Souk El Bchemkya

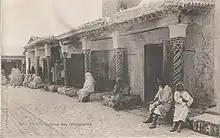
Old view of shops located under the platform of the mosque.

The souk is located near the crossroads of Sidi Ben Ziad Street and Souk El Bey. It surrounds the Youssef Dey Mosque on three sides: east, north and west. Some of the shops are drilled in the platform that carries the mosque.